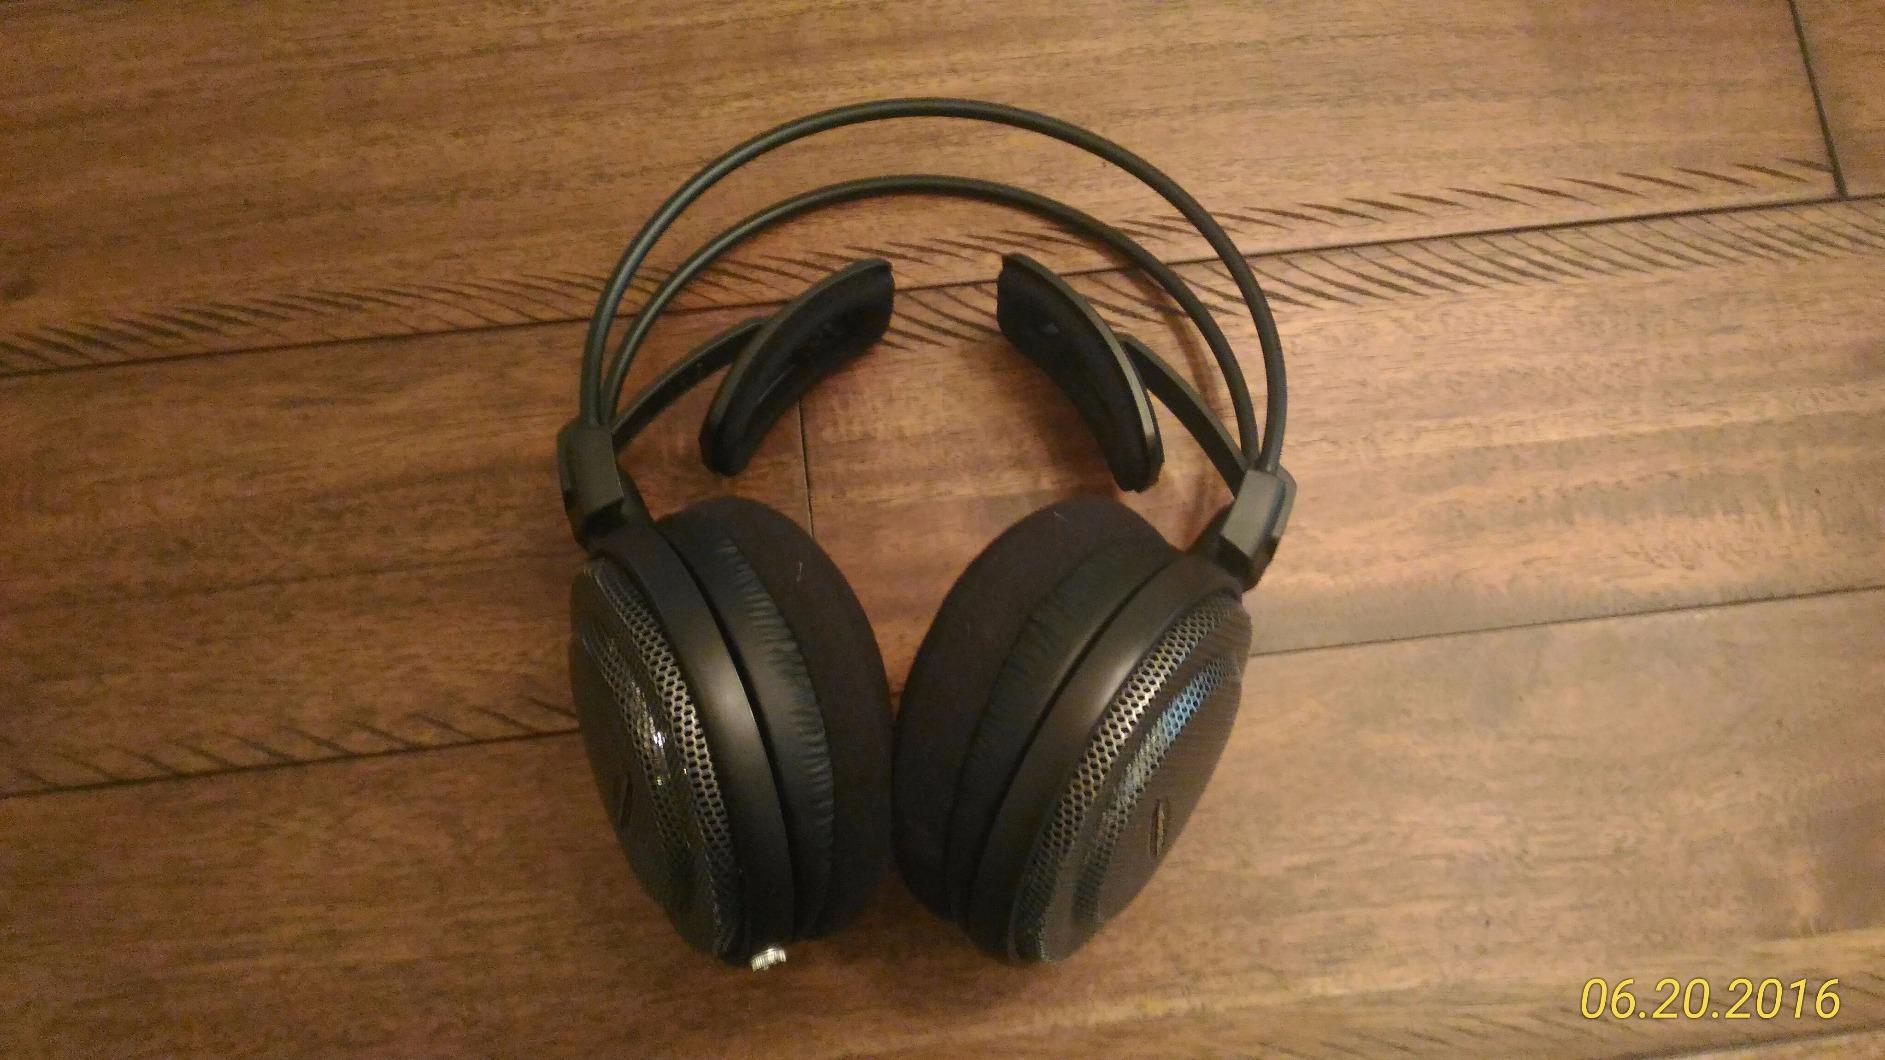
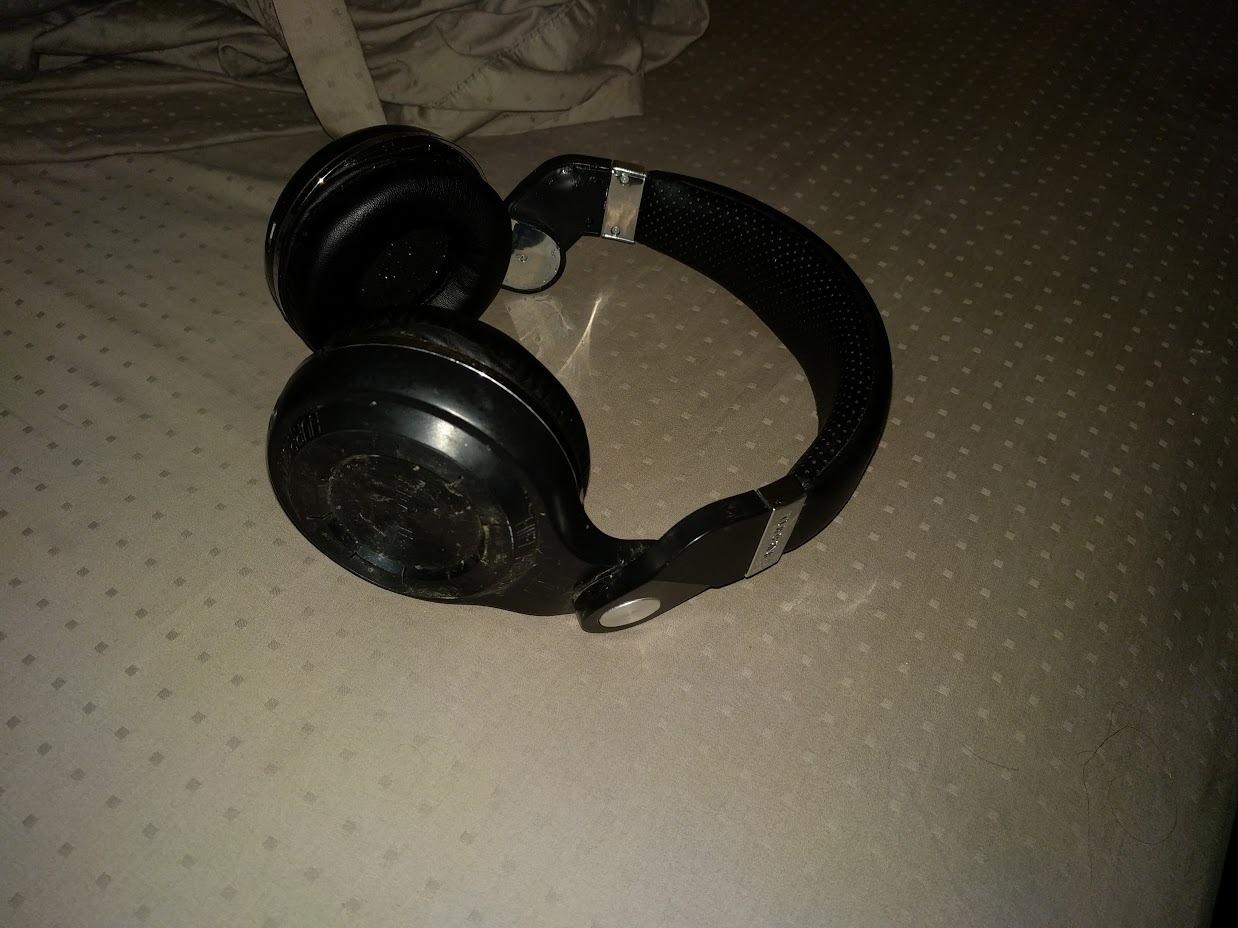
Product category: headphones
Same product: no